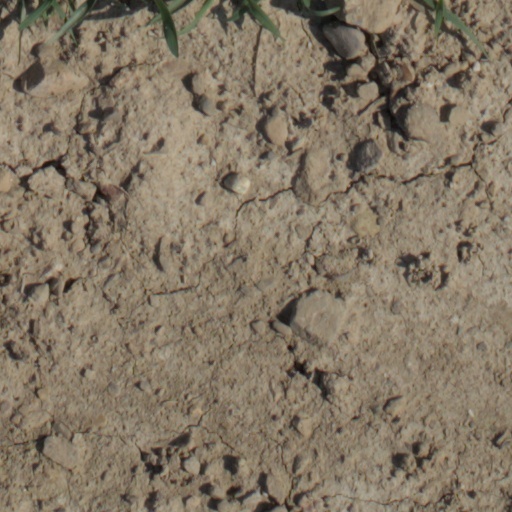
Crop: wheat